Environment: real
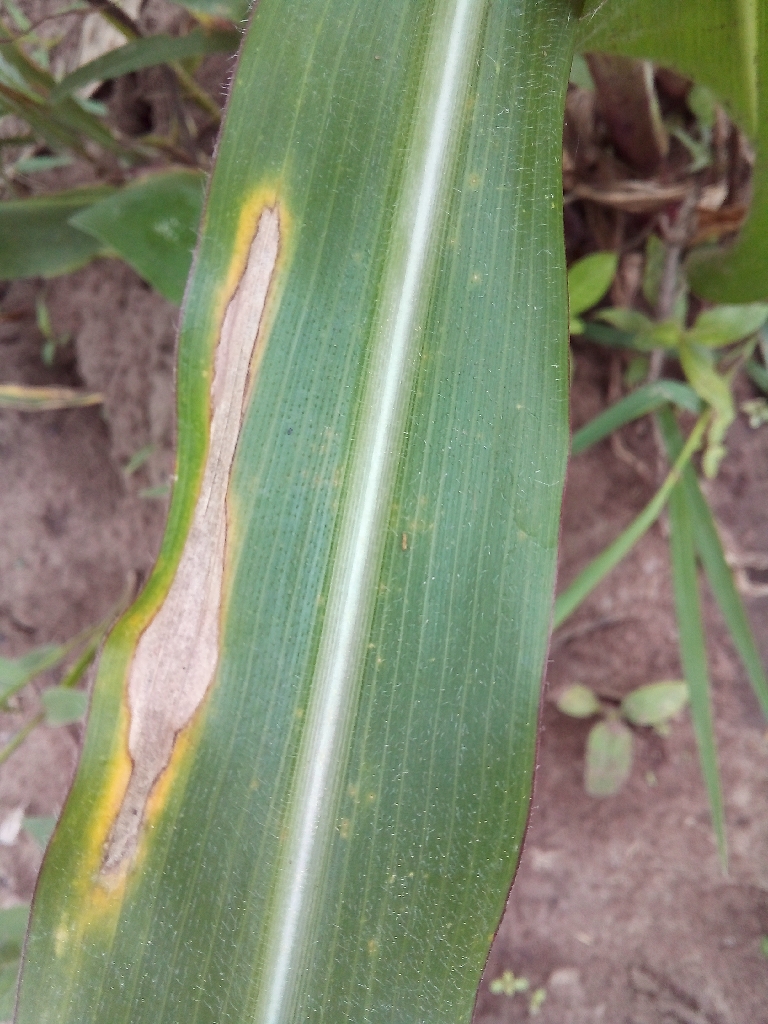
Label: northern_corn_leaf_blight